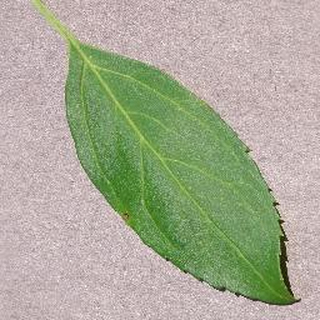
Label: healthy_cherry